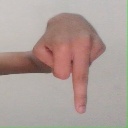
अक्षर: प